Seeta (1960 film)

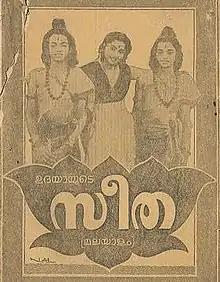
Poster

Seeta is a 1960 Indian Malayalam-language film, directed and produced by Kunchacko, based on the "Ramayana" epic. The film stars Prem Nazir, Kusalakumari, Thikkurissy Sukumaran Nair and Hari. The musical score is by V. Dakshinamoorthy. "Seetha" was a box office hit.